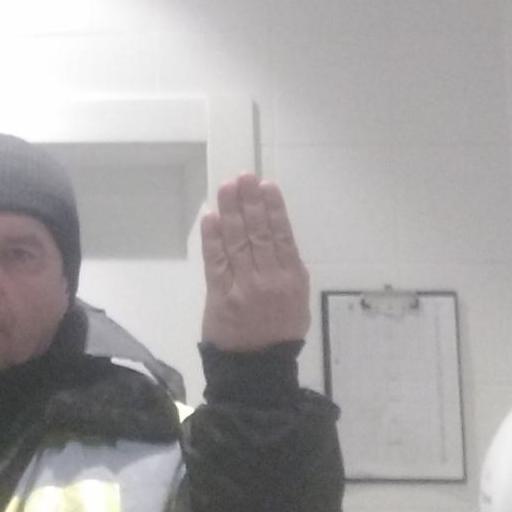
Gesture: stop_inverted